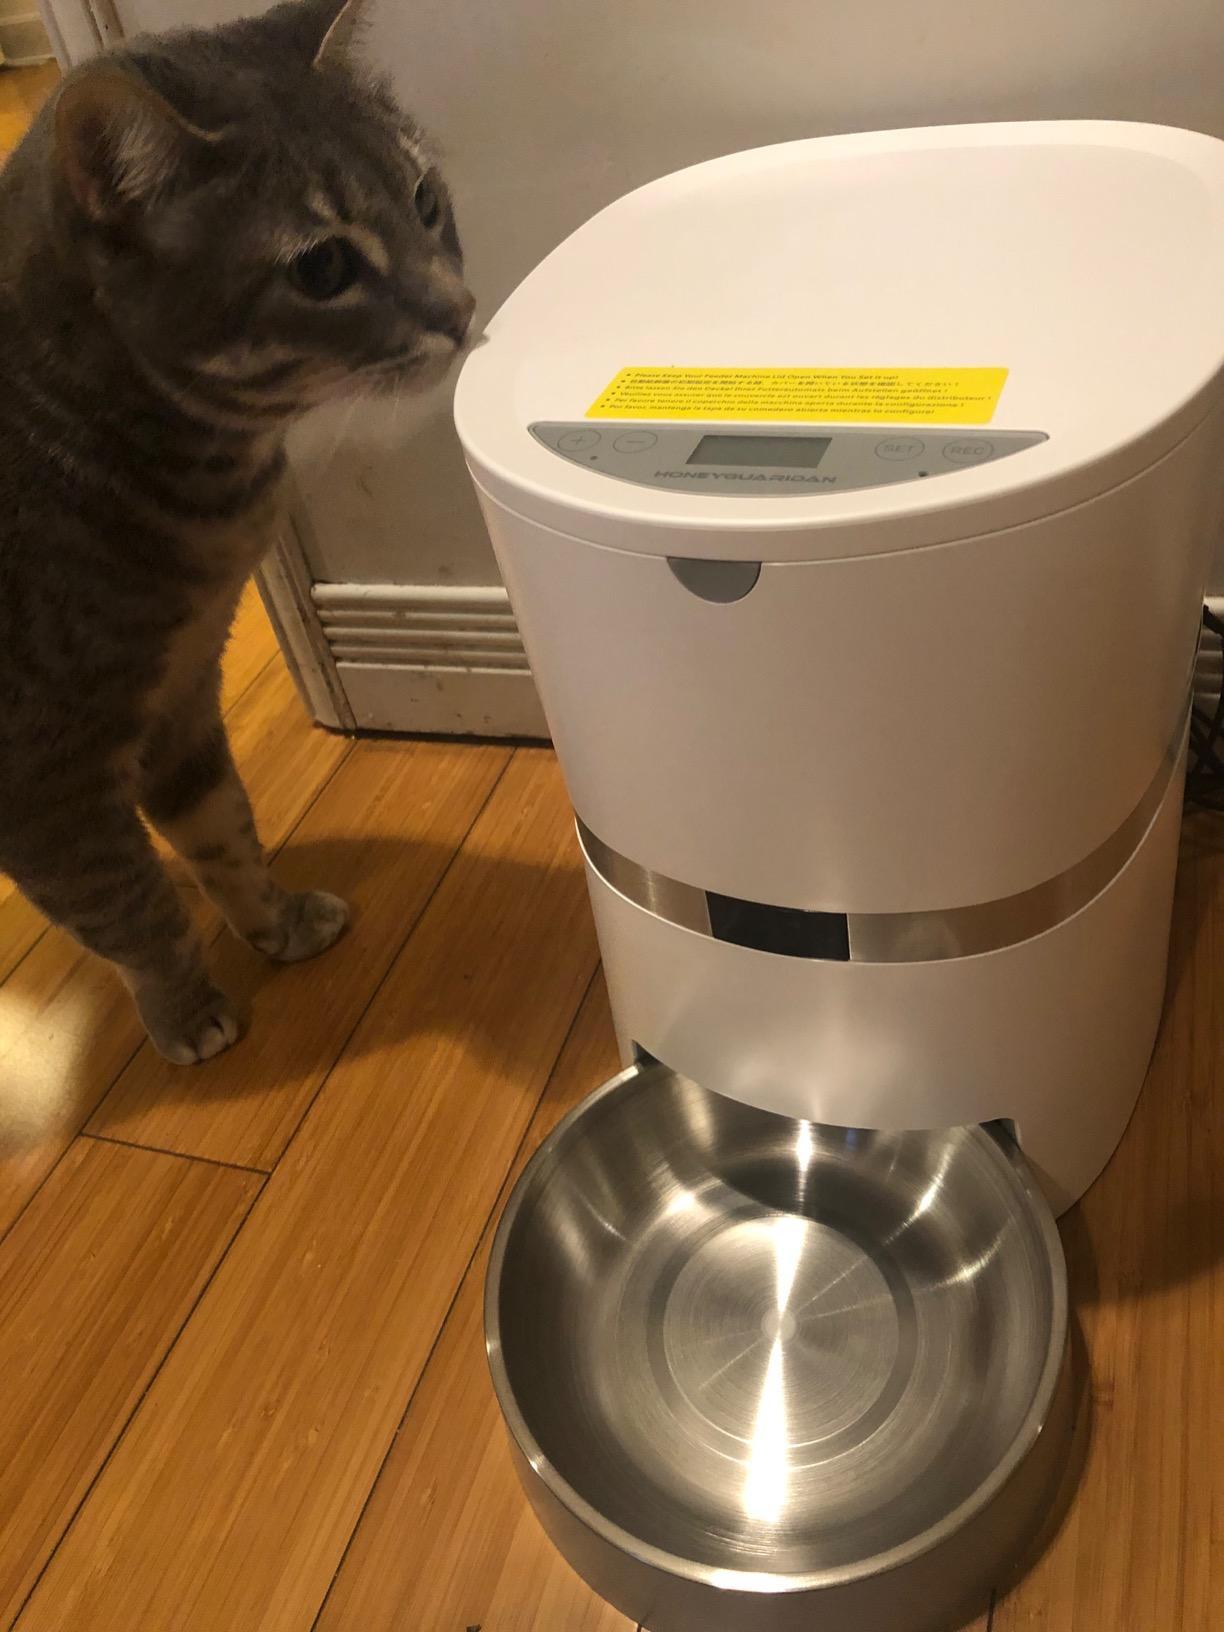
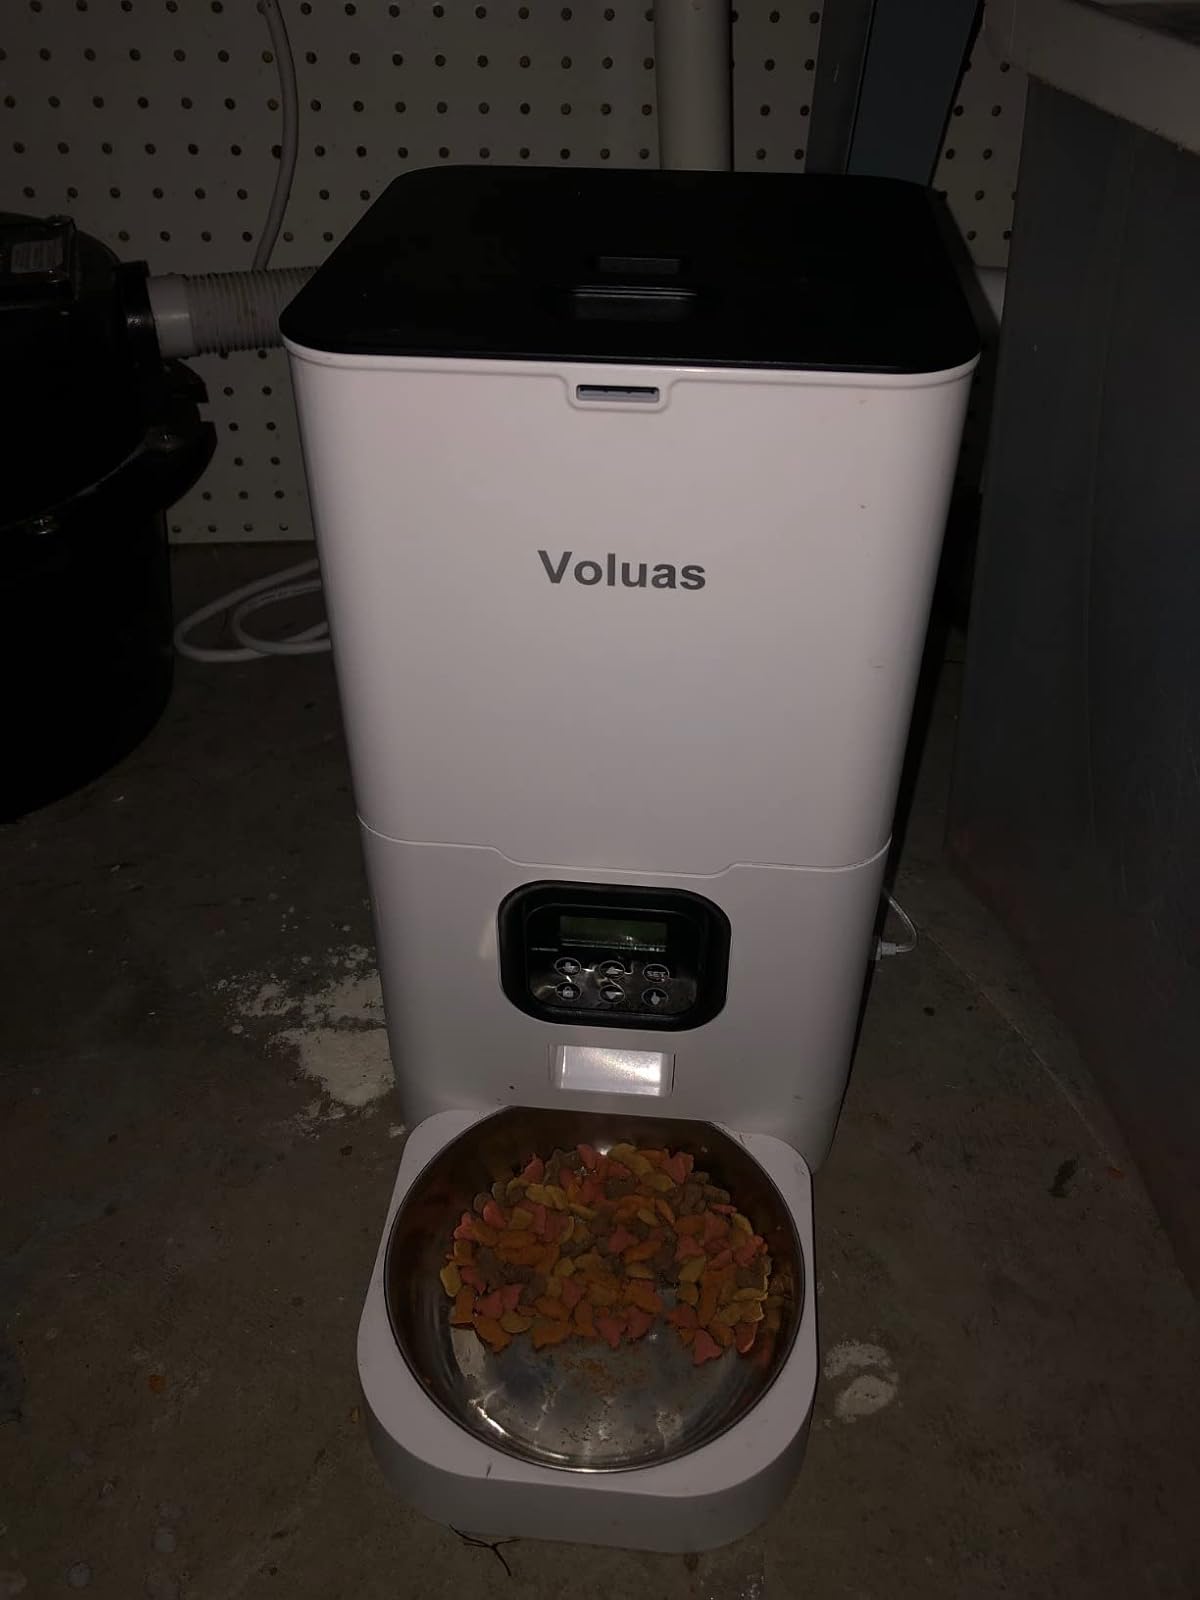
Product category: items_feeder
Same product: no